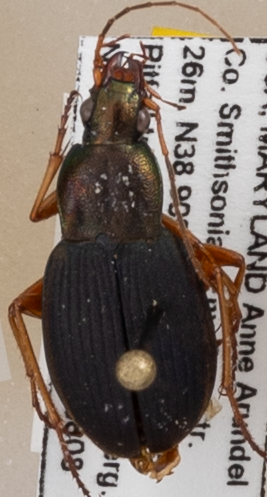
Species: Chlaenius aestivus
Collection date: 2019-08-08 04:00:00
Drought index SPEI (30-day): -0.46
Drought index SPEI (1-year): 1.28
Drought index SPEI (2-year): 1.69